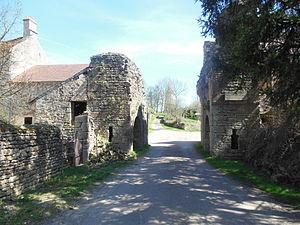
Porte (XIIe-XIIIe s), à Pierre-Perthuis (89).
Pierre-Perthuis est une commune française située dans le département de l'Yonne en région Bourgogne-Franche-Comté.